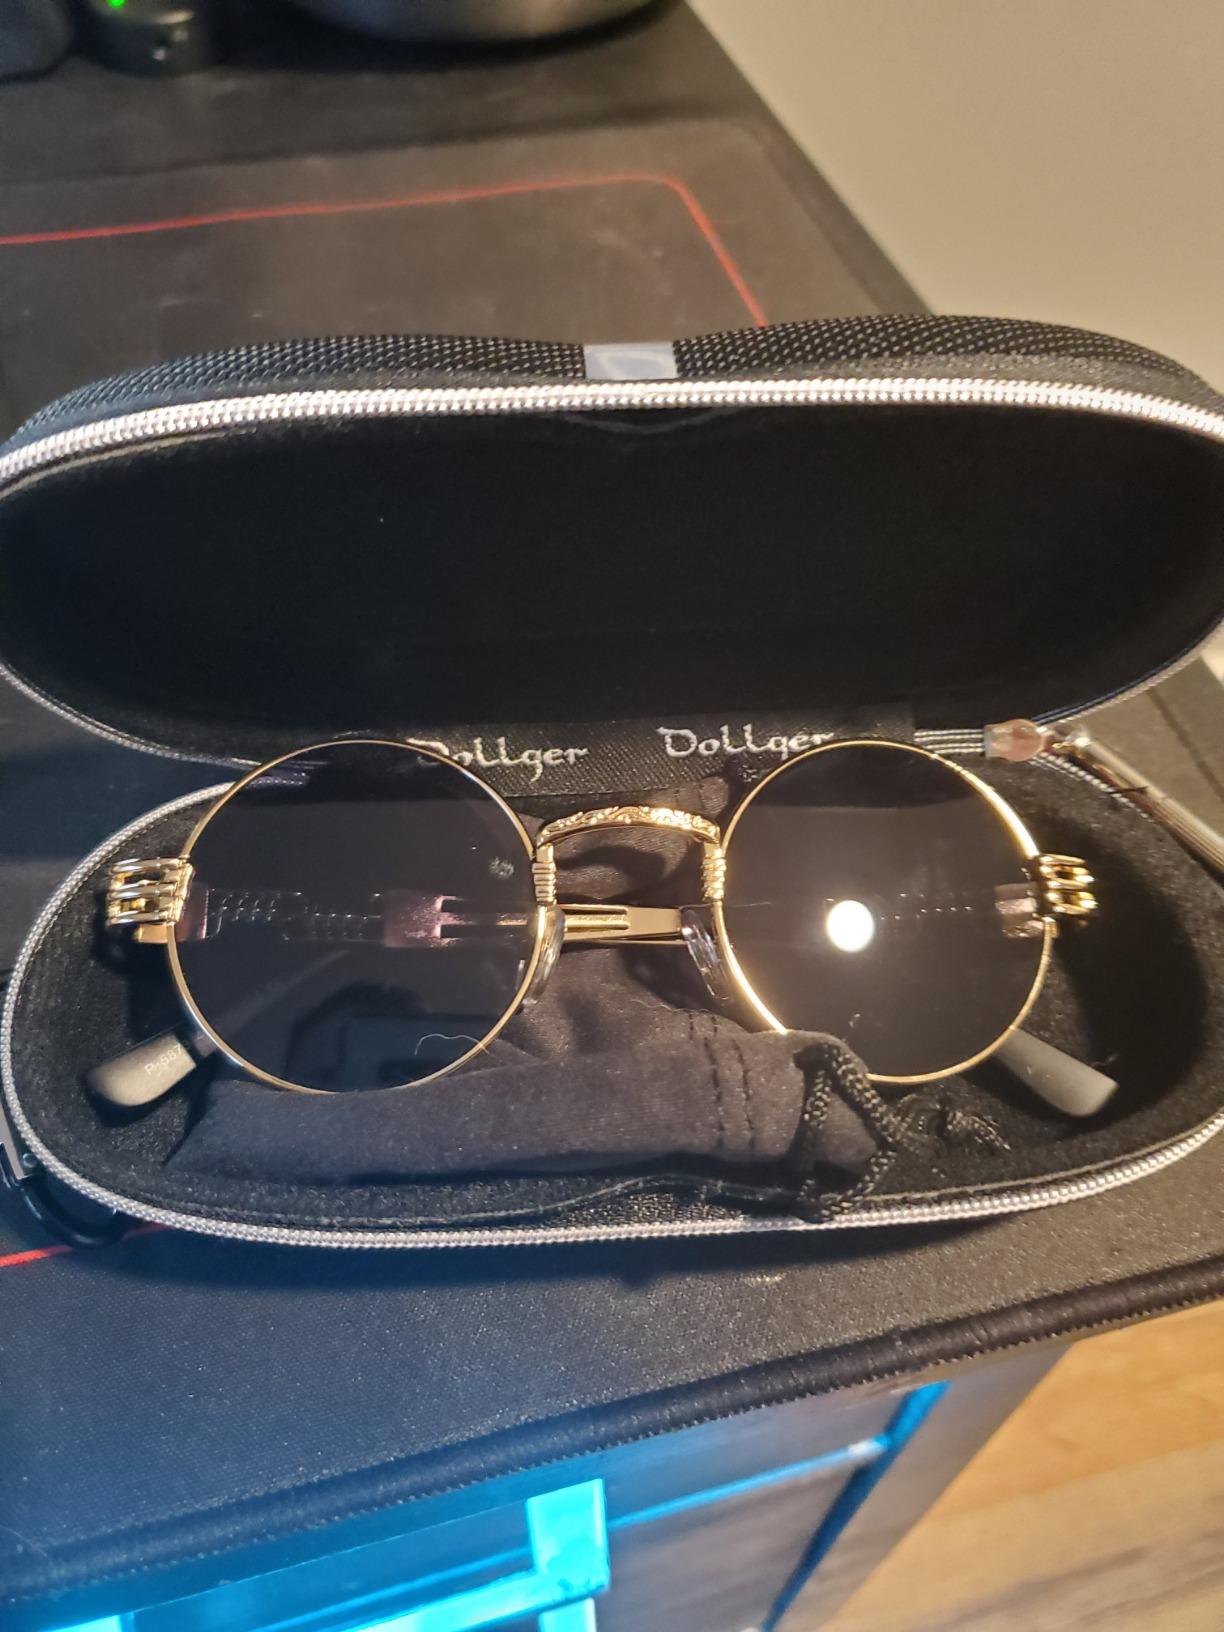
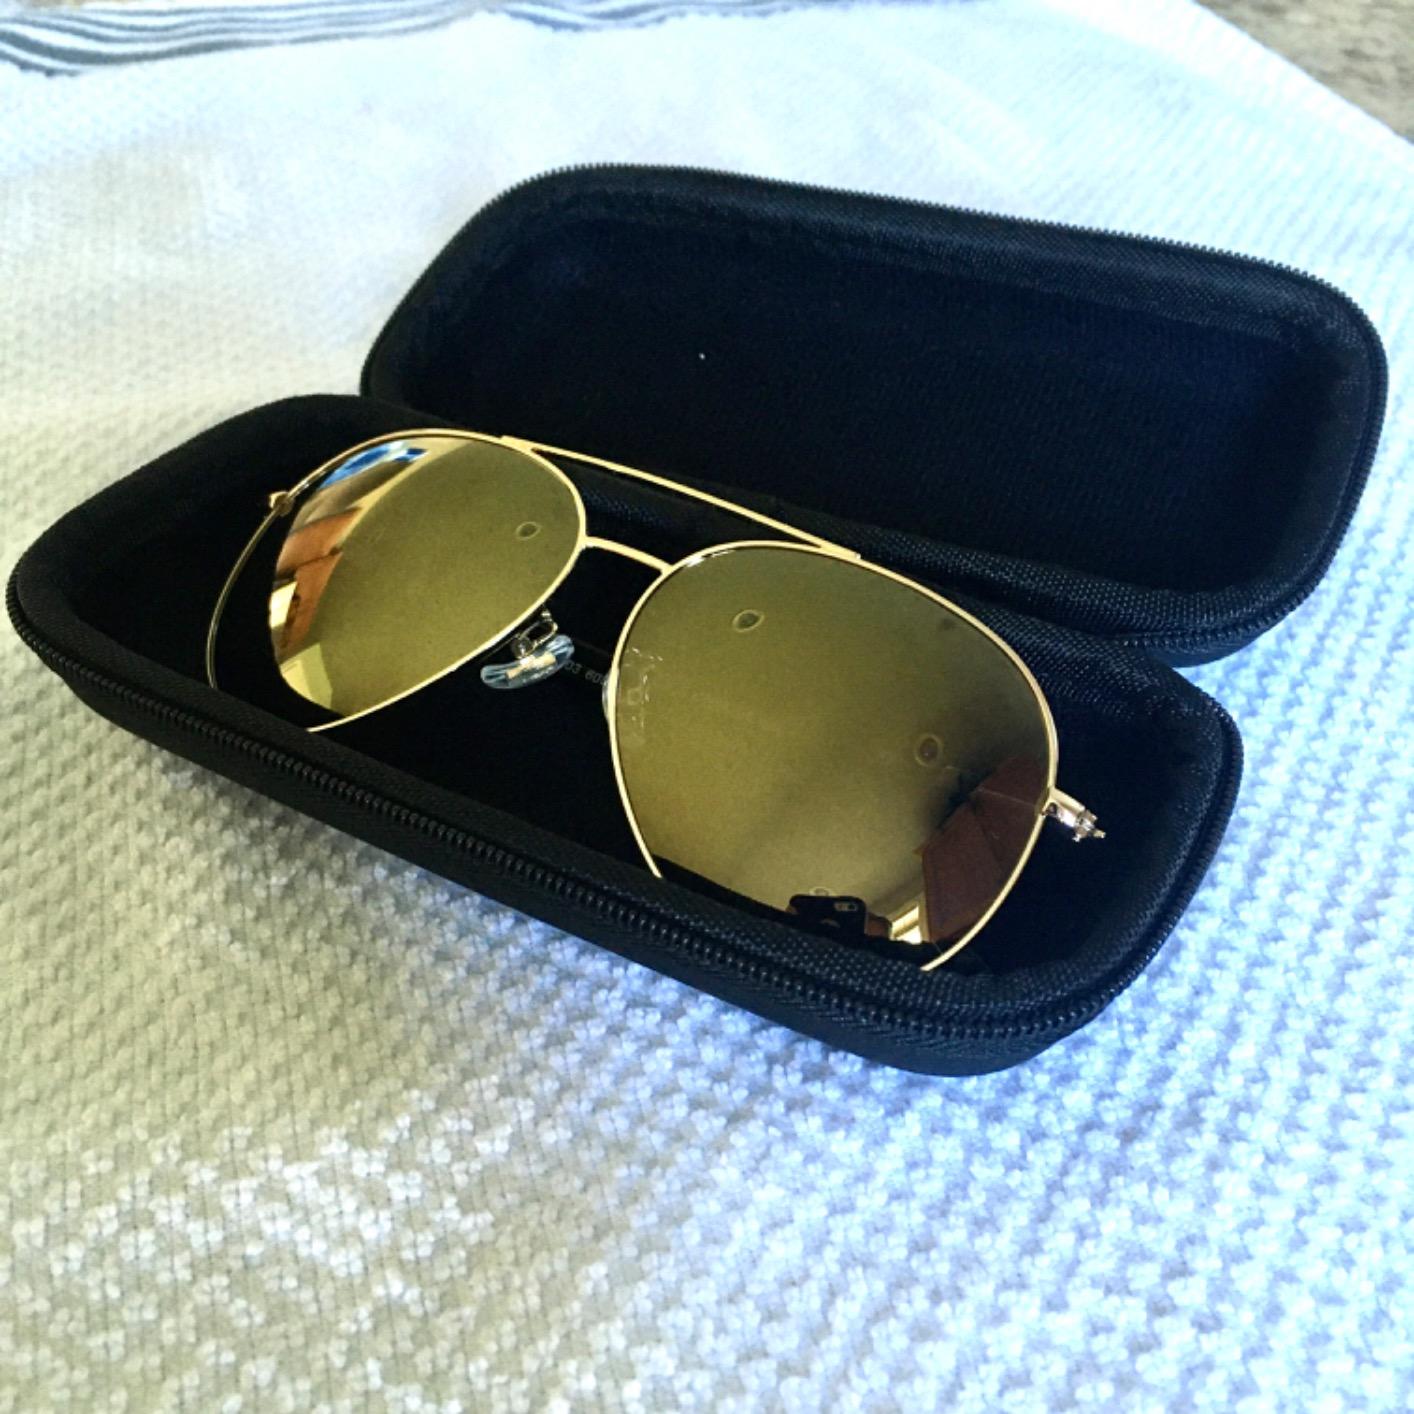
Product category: accessories_sunglasses
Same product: no